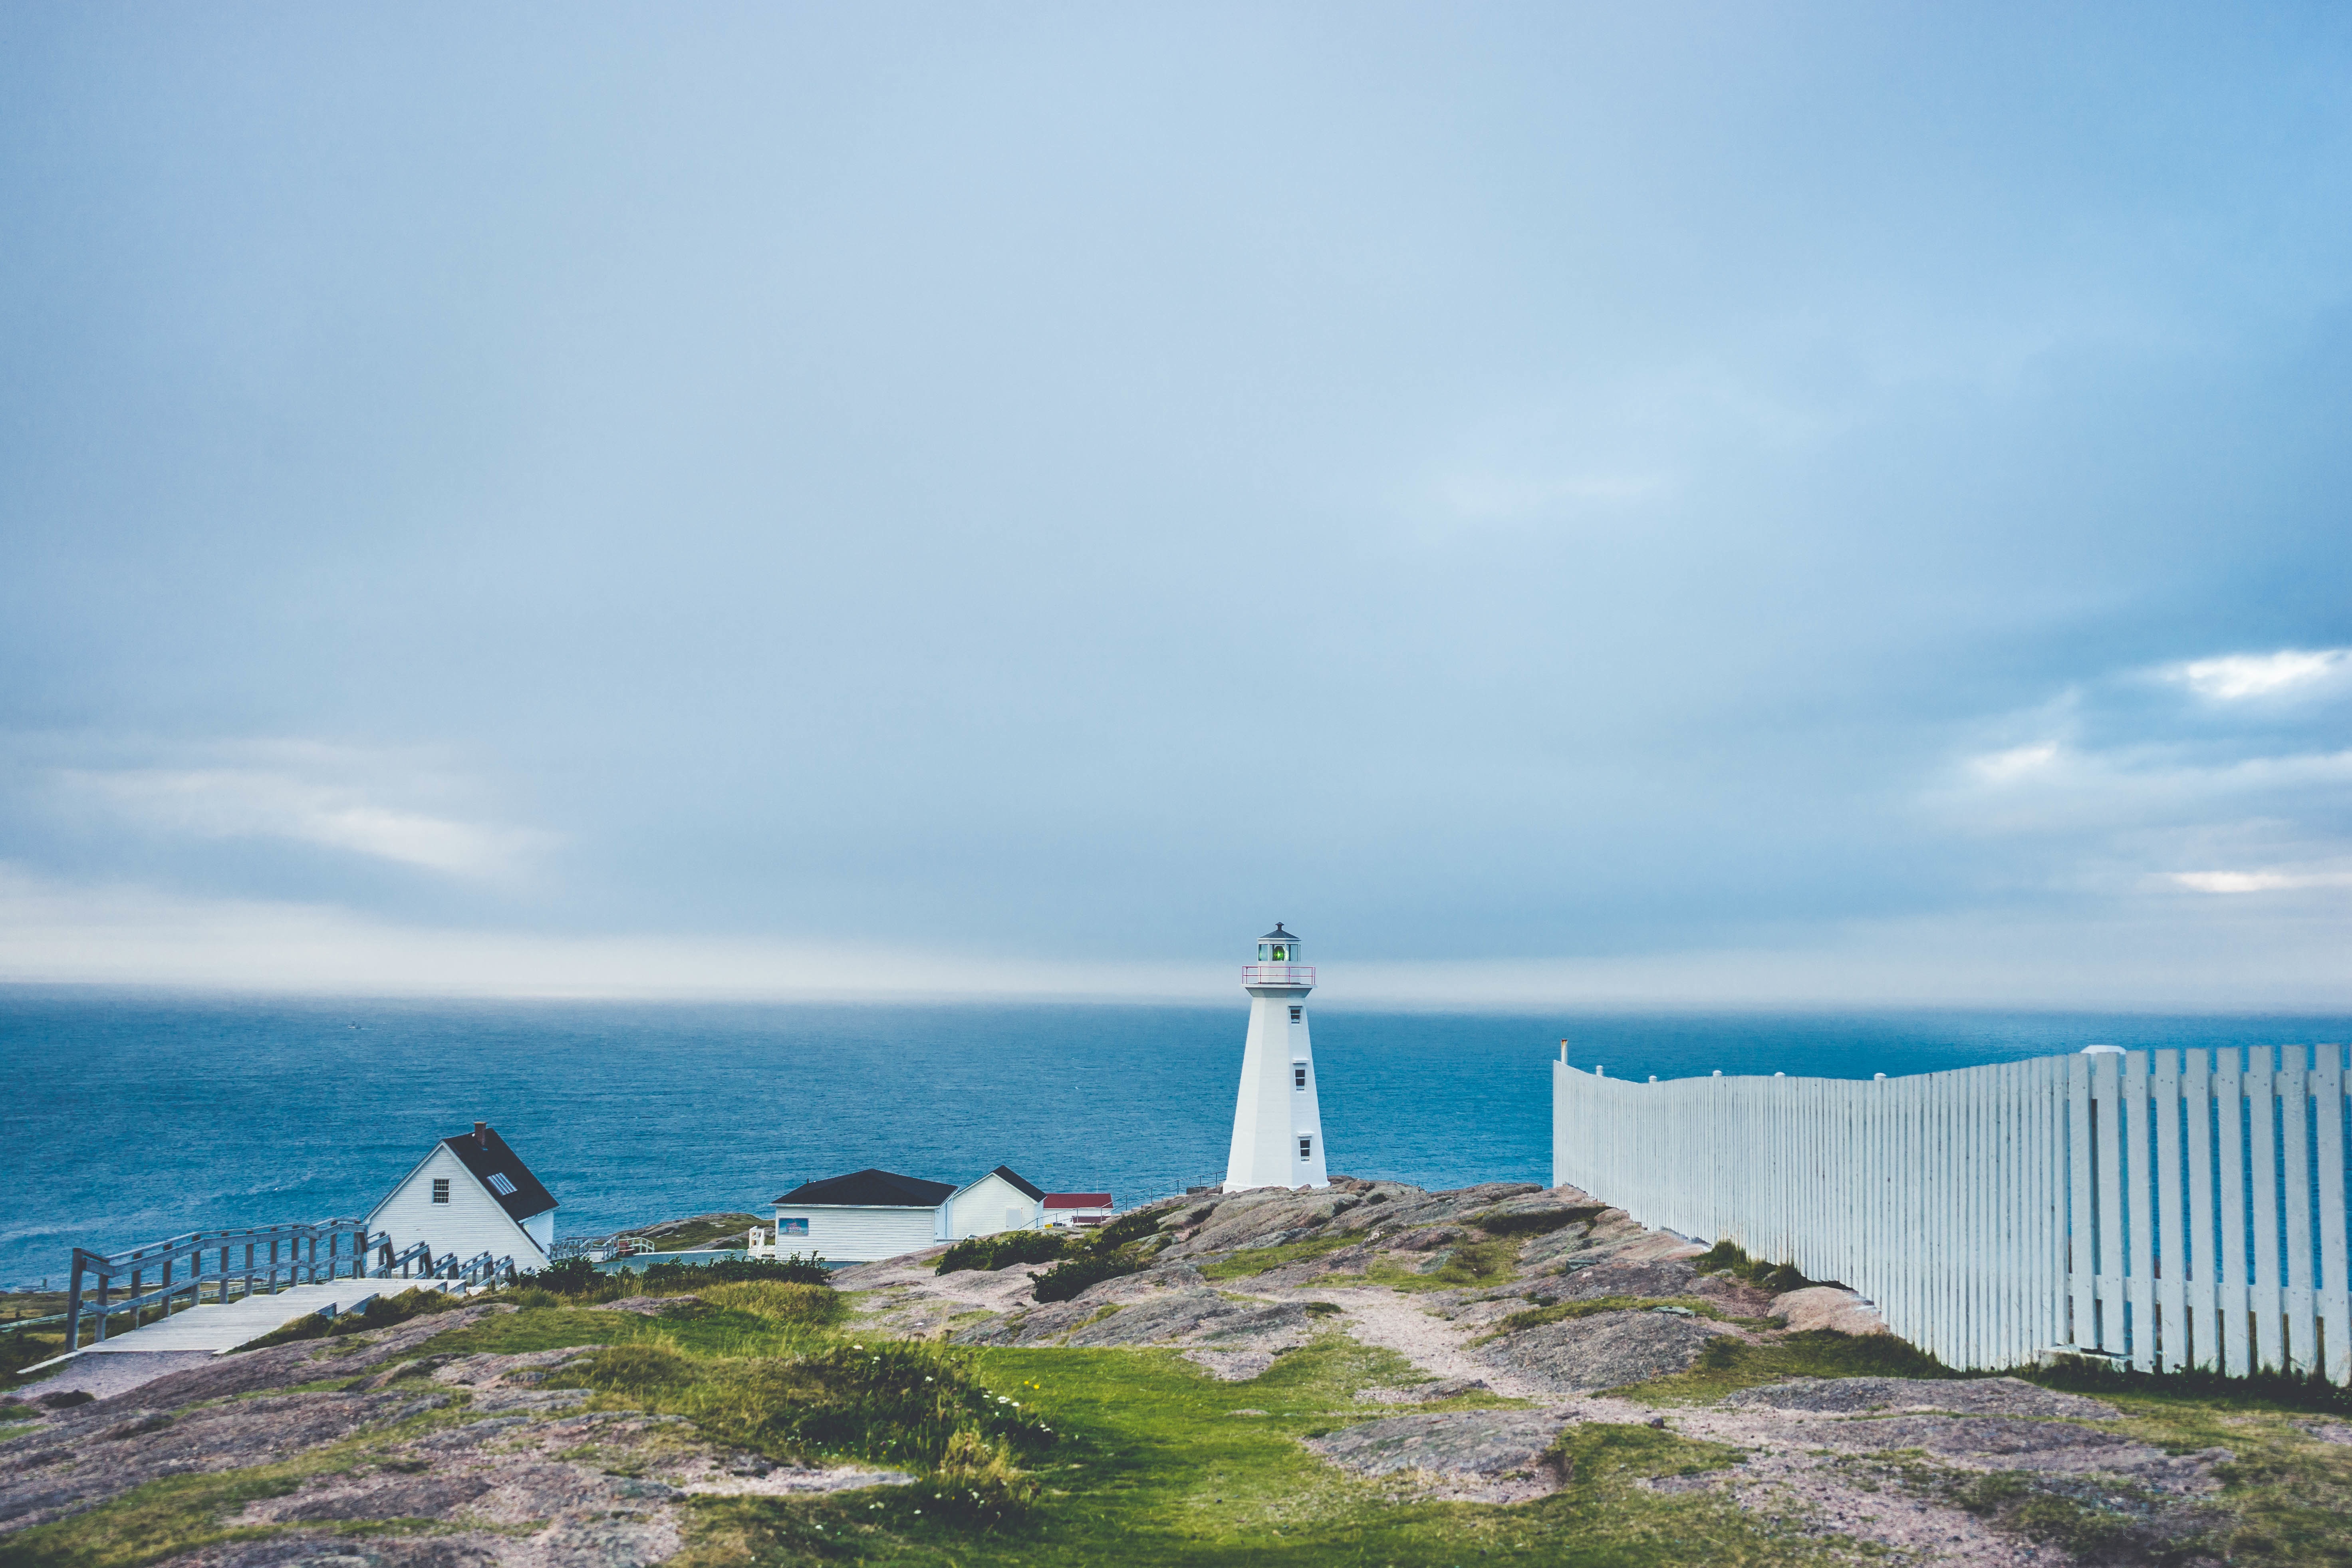
beach, sea, coast, water, ocean, horizon, light, lighthouse, architecture, house, shore, wave, wind, building, old, coastal, vacation, cliff, tower, symbol, scenic, bay, landmark, beacon, signal, historic, terrain, nautical, marine, safety, navigation, warning, maritime, cape, guidance